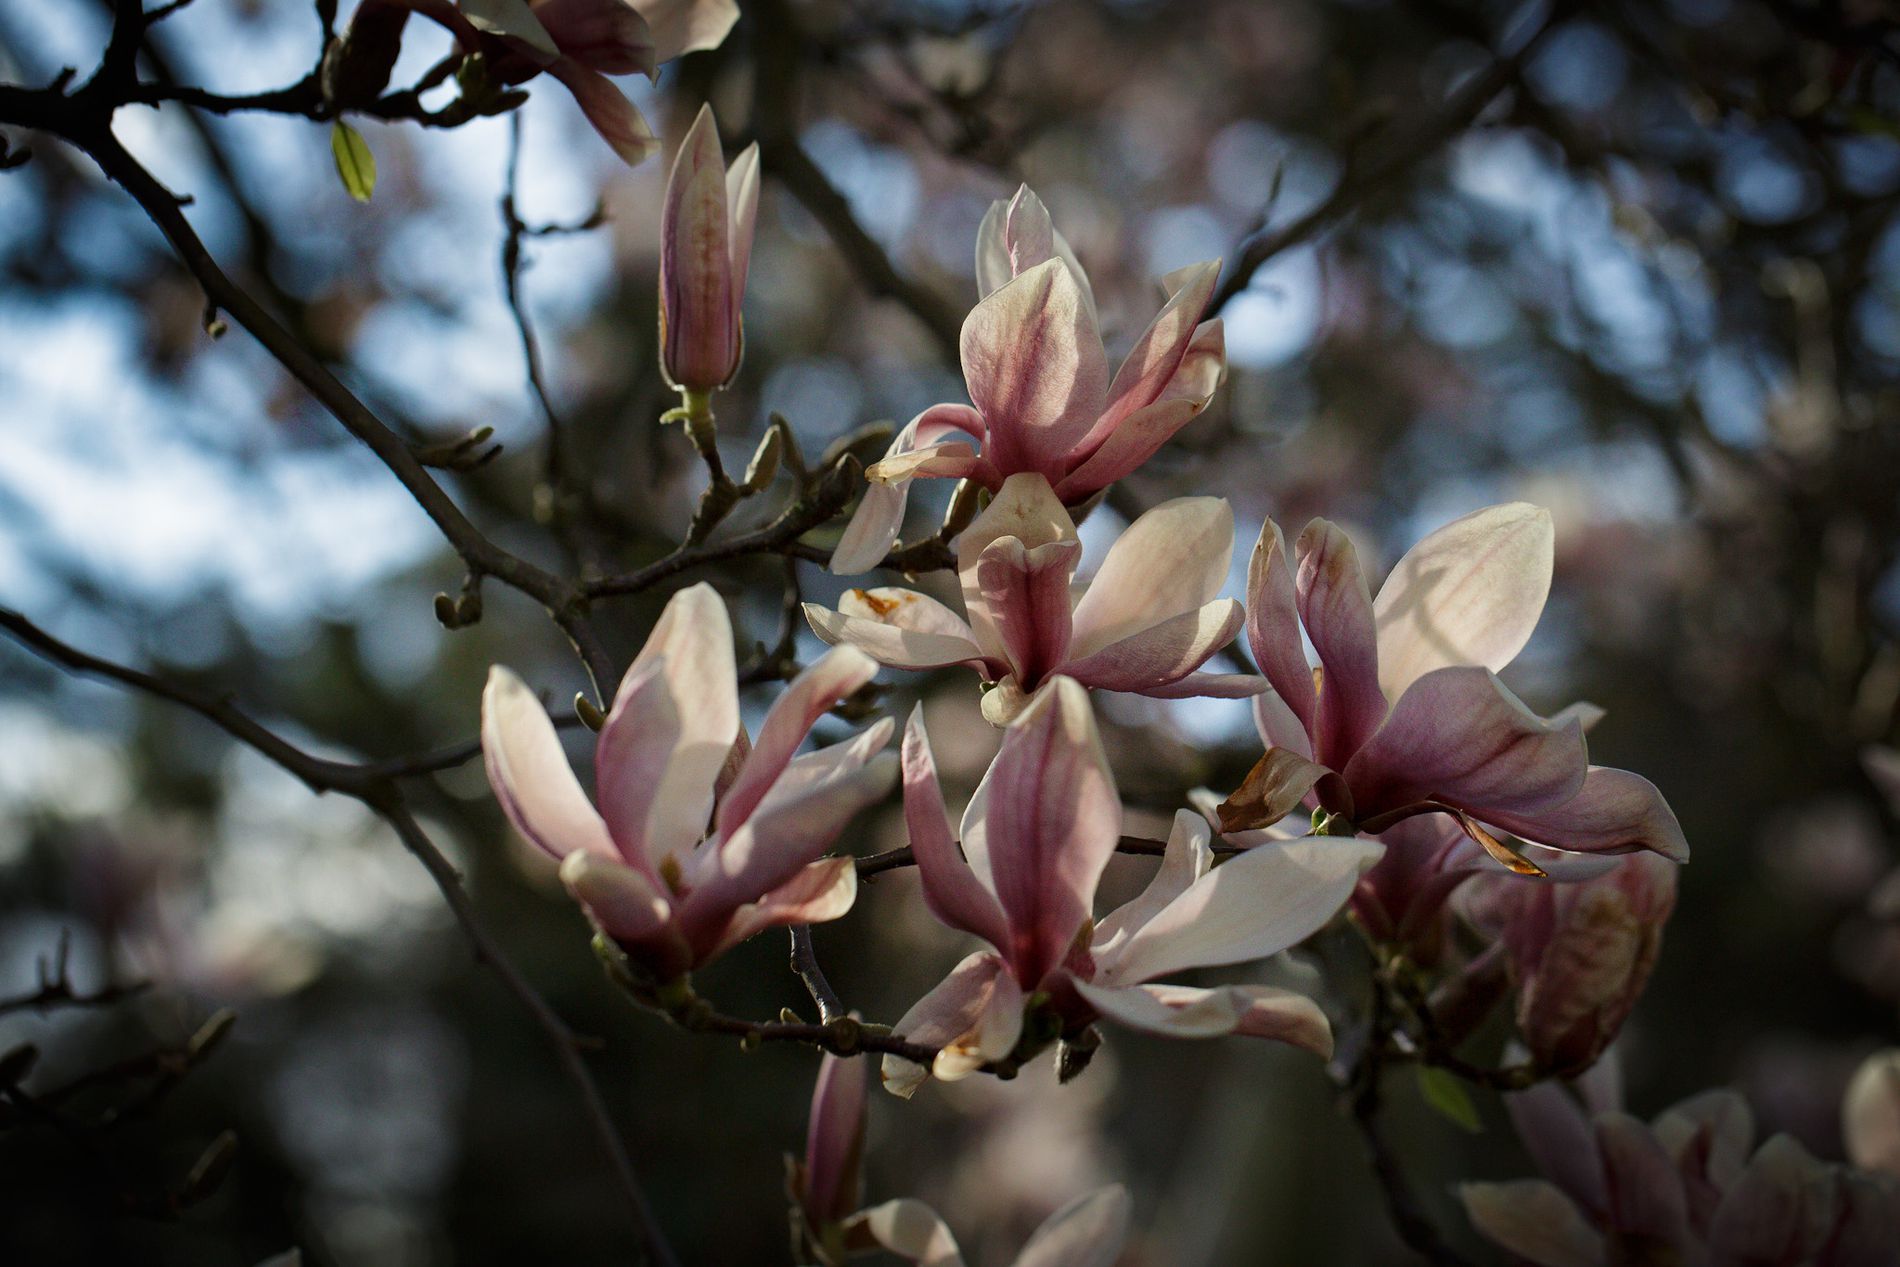
Magnolia Blossoms Flowers
A some of magnolia blossoms in mix of pink and white tone giving beautify the branches of a tree.
The petals appear delicate, with a gradient of colors ranging from pale cream to deep pink near the base, which means that is the beginning of spring, and there is some still holding buds yet to bloom,
The background consists of blurred branches of a tree and a soft sky, giving beauty of the flowers.
Shot at eye level, this nature photograph captures magnolia blossoms with shallow depth of field illuminated by soft sun light.
with a gradient of colors ranging from pale cream to deep pink near the base with blurry background overlapping with branches of a tree and soft blue tone color of sky which giving a beauty nature clearly.
Labels: Flower, Plant, Petal, Bud, Sprout, Cherry Blossom, Geranium, Acanthaceae, Magnolia blossom, Blurry Background
Camera: Canon Canon EOS 5D Mark III
Lens: EF100mm f/2.8L Macro IS USM
Aperture: F4.5
Exposure: 1/6400 sec
ISO: 2500
Focal length: 100.0 mm